Polish Ocean Lines

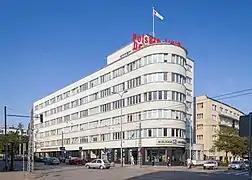
Former PLO Building in Śródmieście, Gdynia

PLO was founded as a state owned company in 1951, with the merger of: "Gdynia-Ameryka Linie Żeglugowe S.A." (Gdynia-America Line – GAL), "Żegluga Polska" (Shipping Polish) and "Polsko-Brytyjskie Towarzystwo Okrętowe" (Polish-British Shipping Partnership). After the creation of the company there was gradual development including buying more equipment and increased employment. From 1951 to 1954, the company was also a part owner the Sopot Grand Hotel. Tonnage of vessels increased in the 60s to reach the level of .